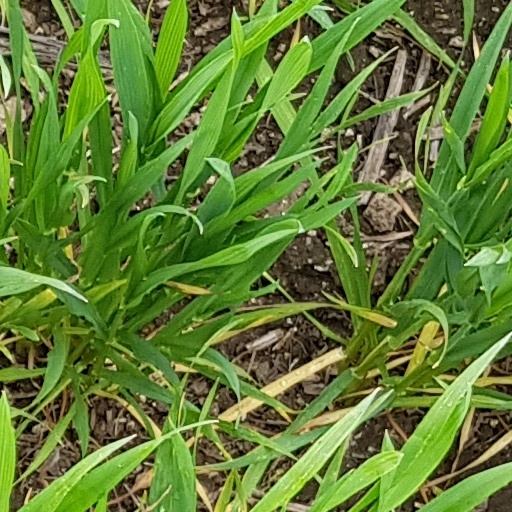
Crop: wheat